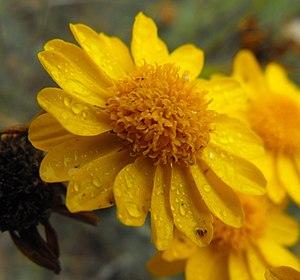
Thymophylla pentachaeta est une espèce végétale de la famille des Asteraceae. Elle était autrefois placée dans le genre Dyssodia.